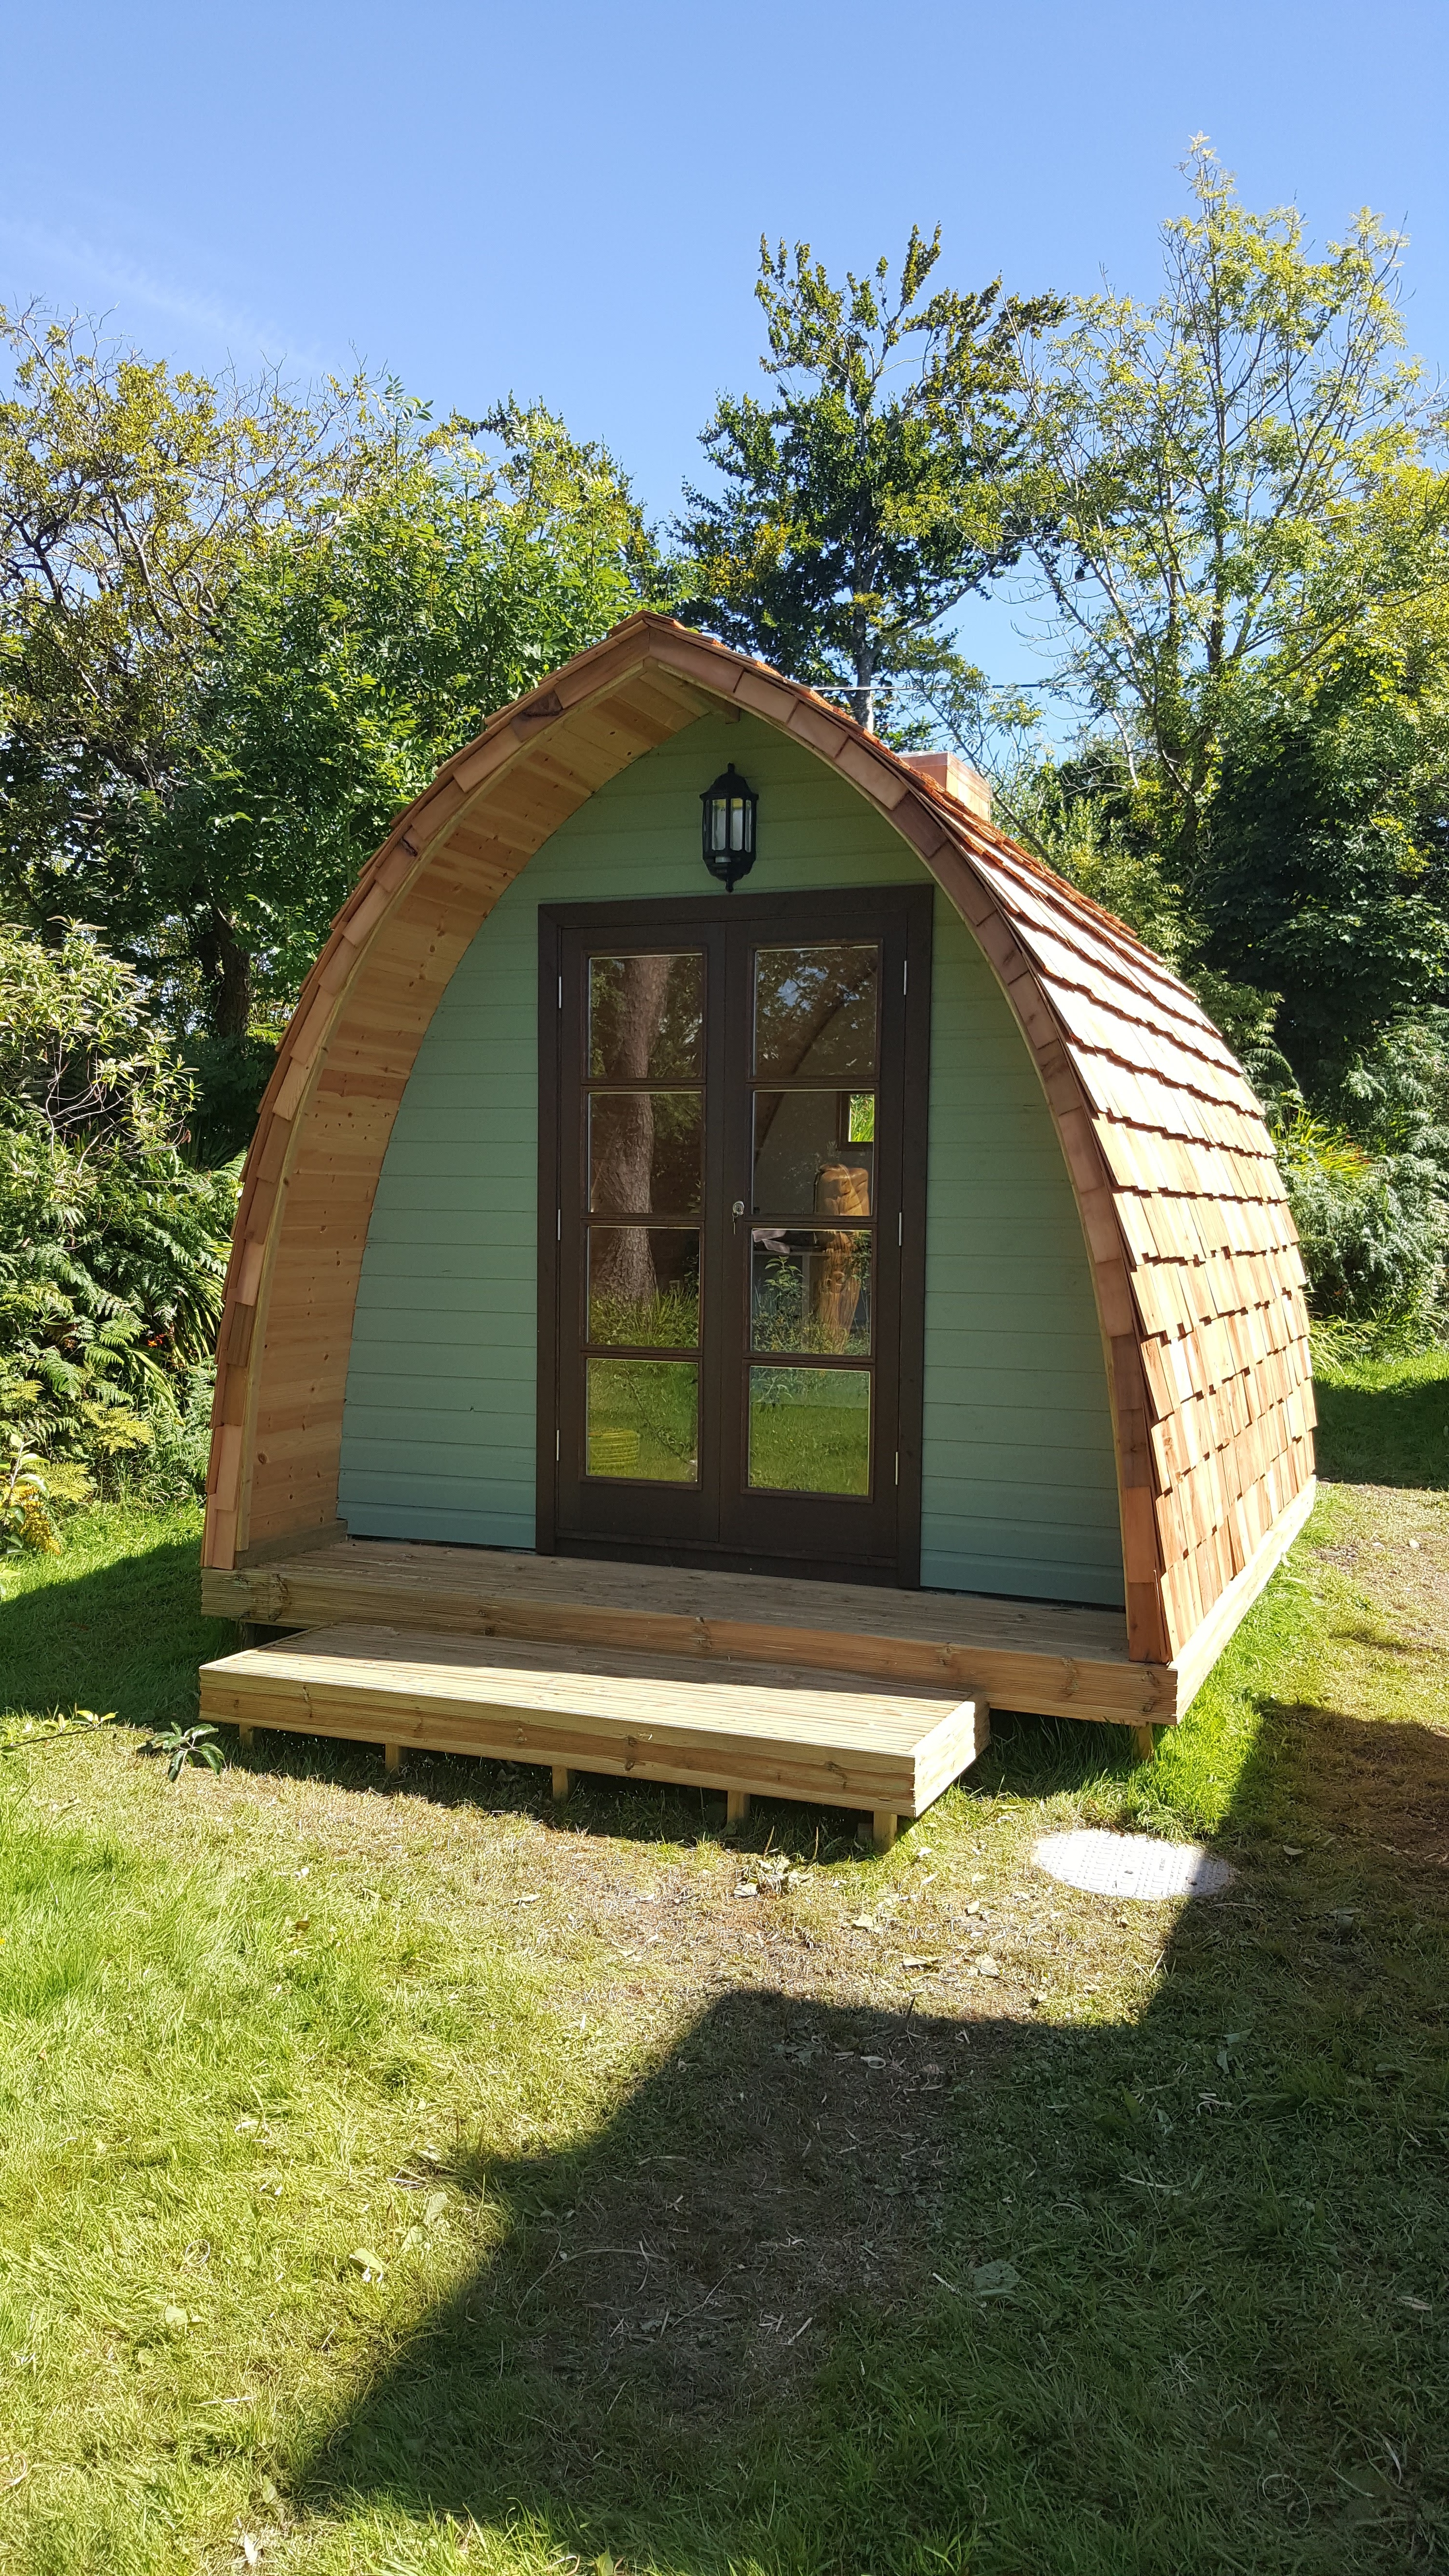
building, shed, cottage, backyard, log cabin, summer house, camping pod, art room, man made object, outdoor structure